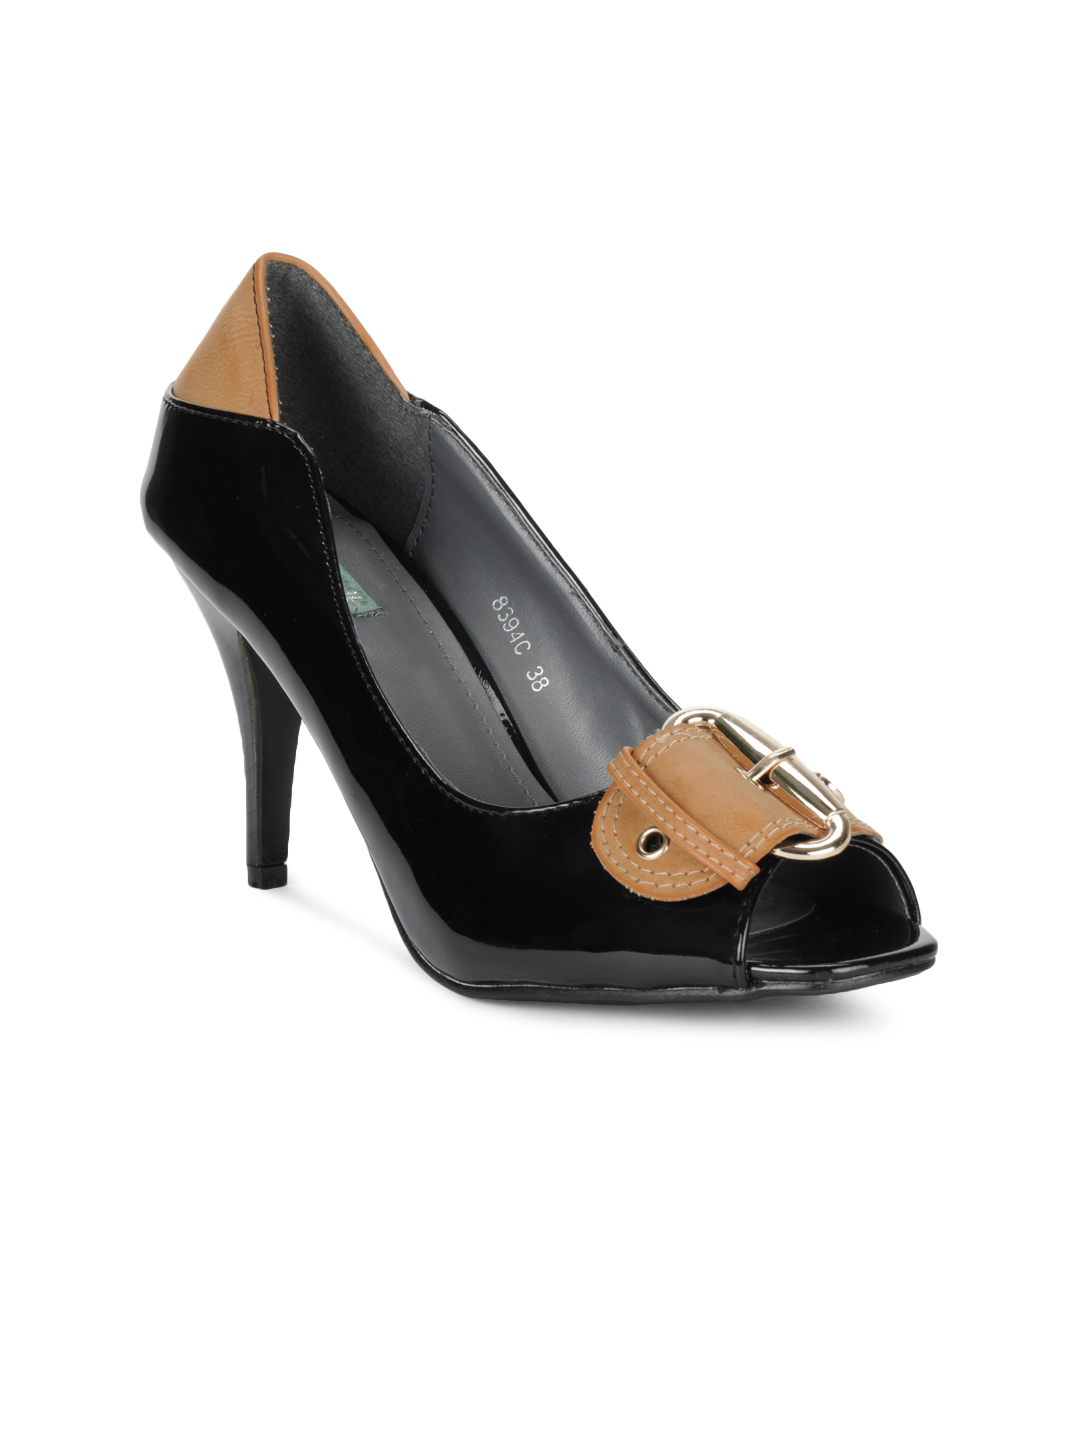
Catwalk Women Black Peep Toes
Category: Footwear / Shoes / Heels
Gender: Women
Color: Black
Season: Winter 2015
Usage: Casual